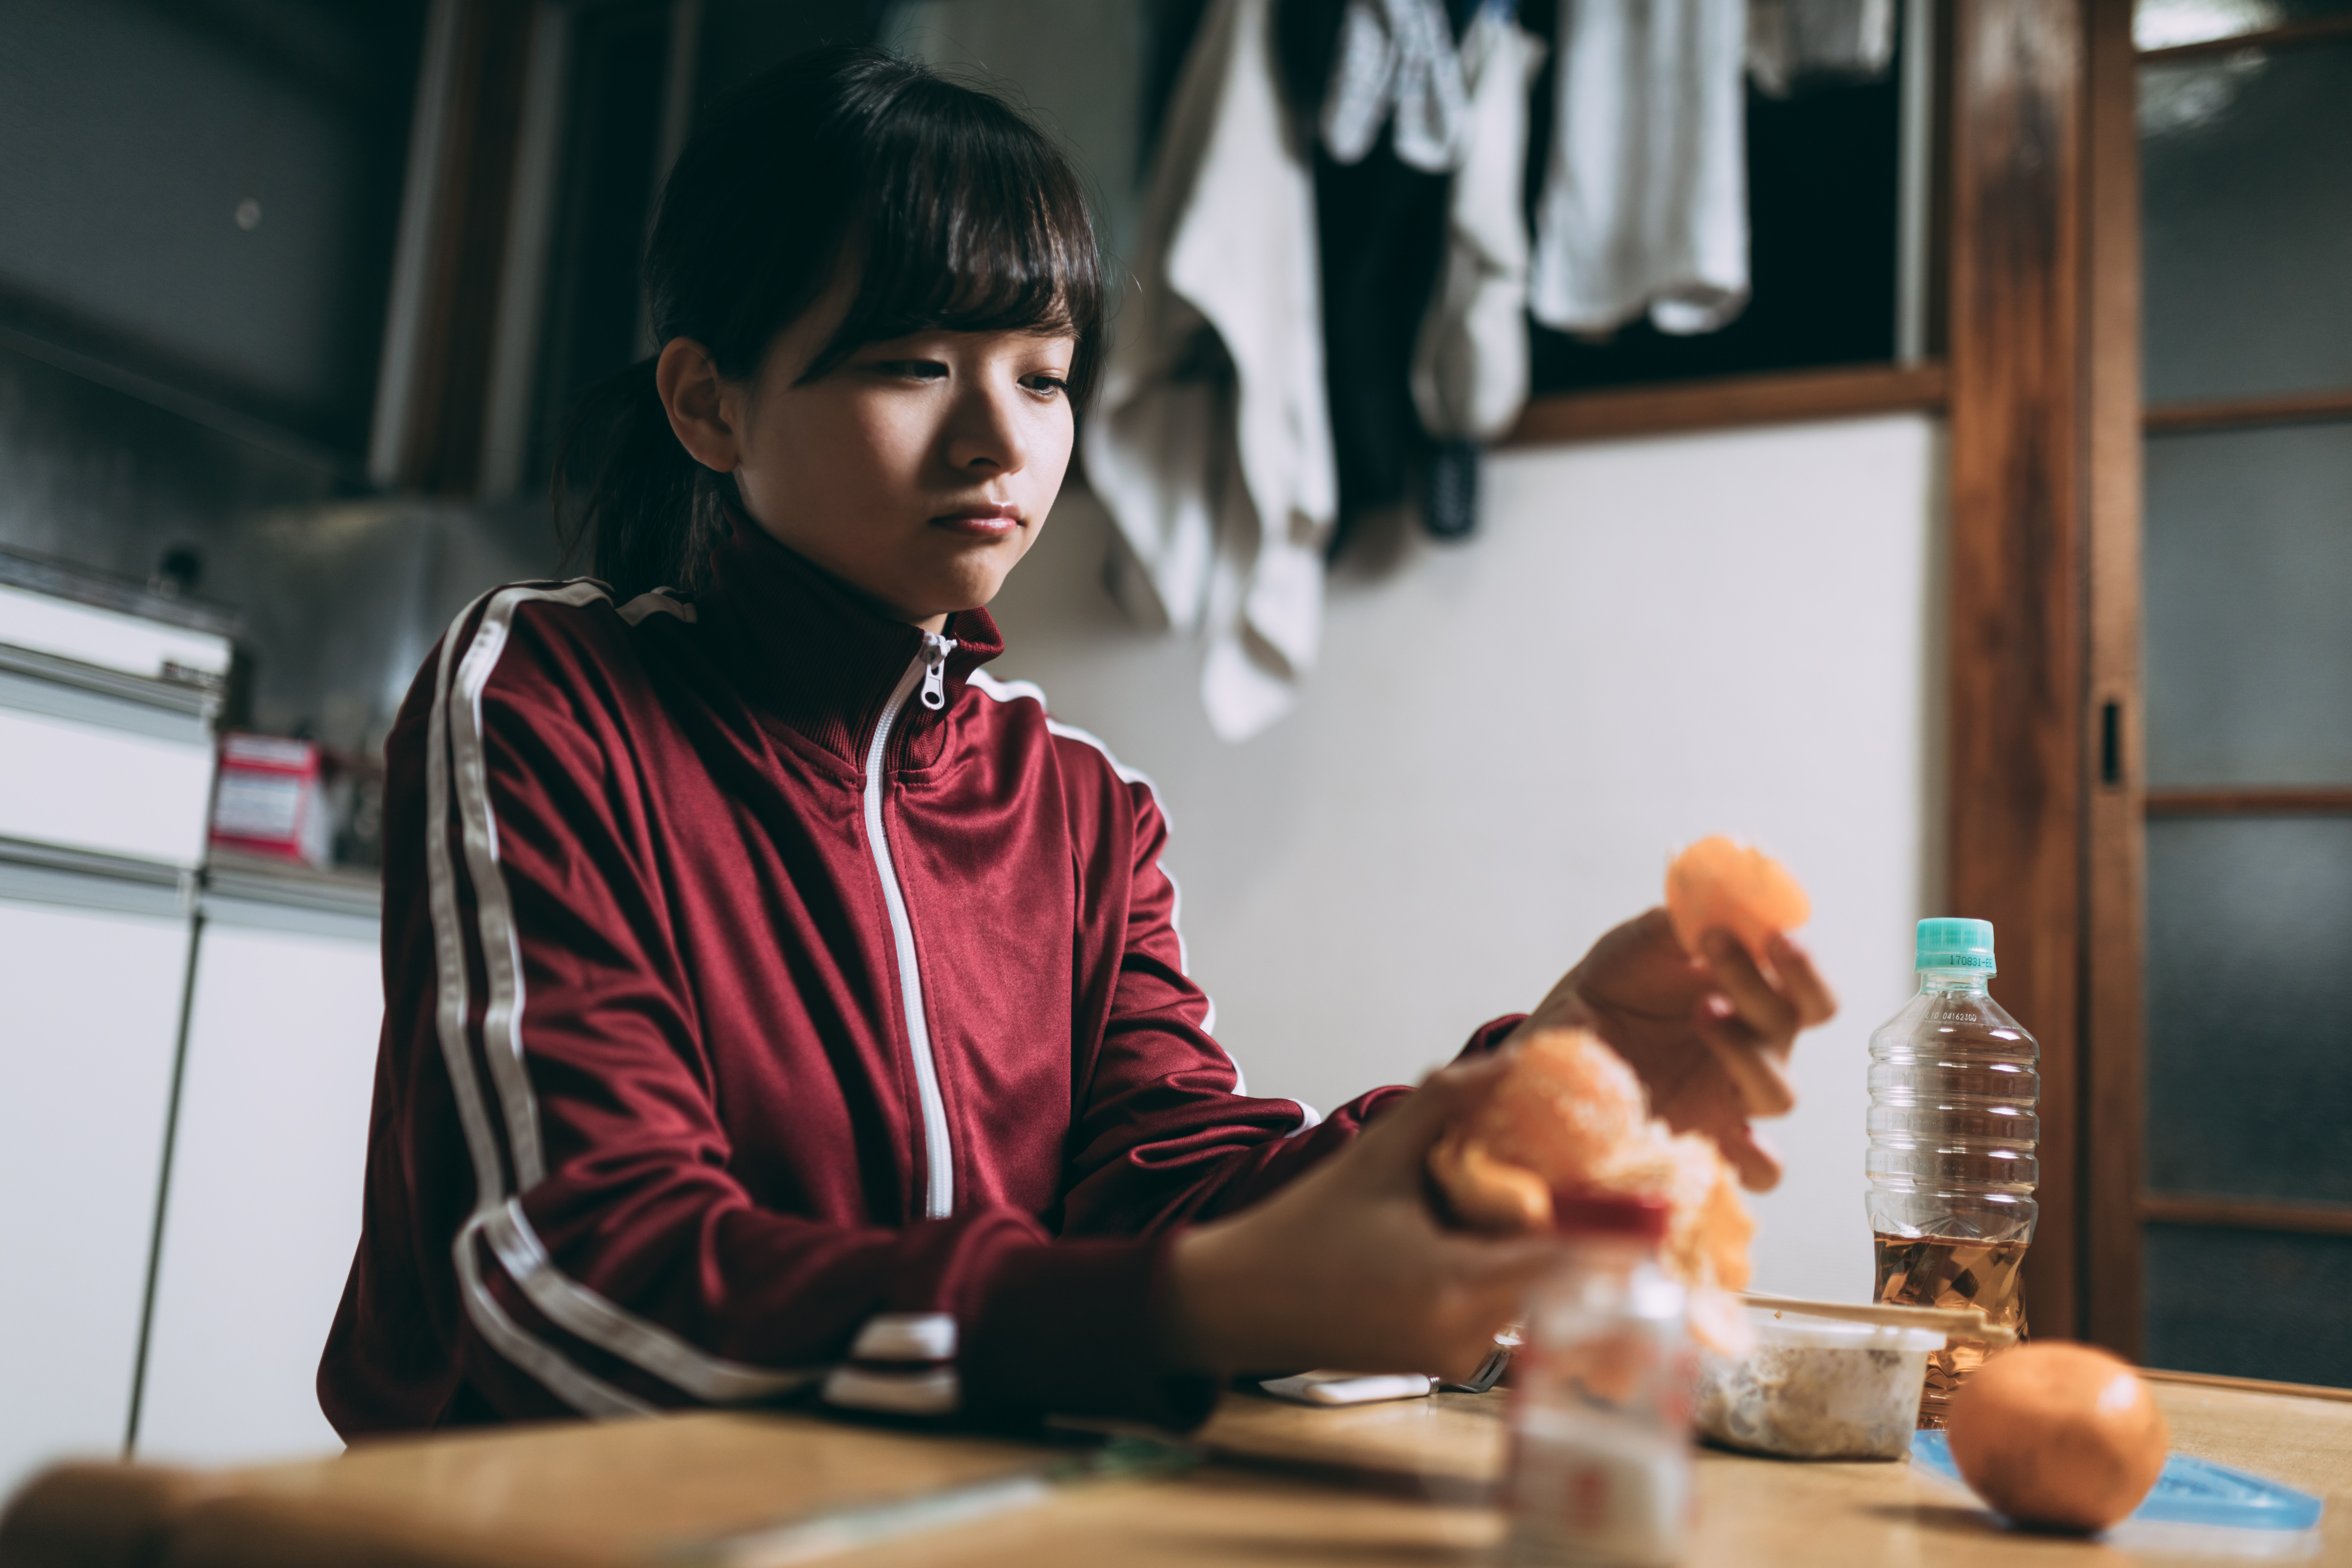
woman, snapshot, games, photography, finger food, child